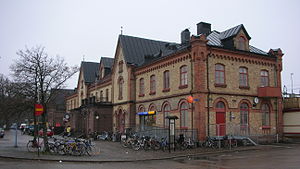
Varberg Station
Varbergs station
Varbergs station, er en svensk jernbanestation i Varberg på Västkustbanan, og er endestation på Viskadalsbanan. Stationen trafikeres af SJ og Veolia Transport.